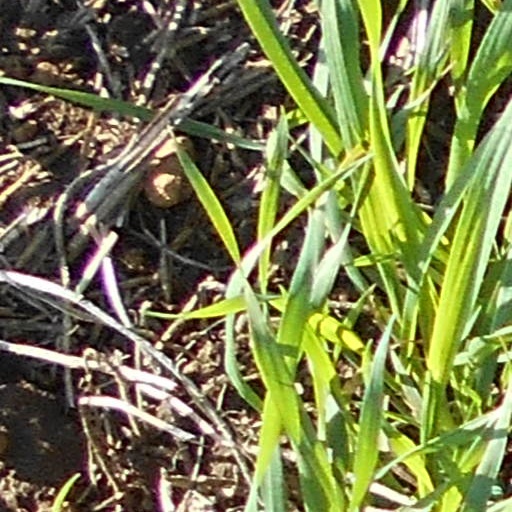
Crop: wheat